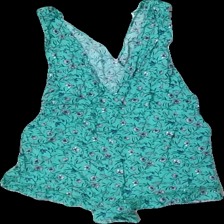
View: back
Type: Top
Category: Ladies
Brand: Gina Tricot
Colors: Green, White, Black, Blue
Material: 100% viskos
Cut: V-collar
Size: 42
Season: All
Price range: 50-100
Recommended usage: Reuse
Description: jumpsuit